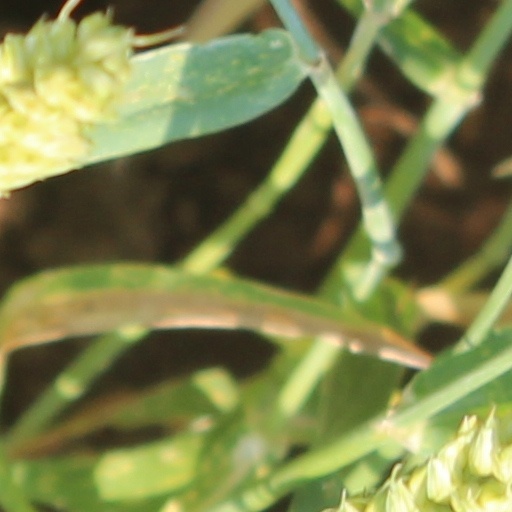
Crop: wheat